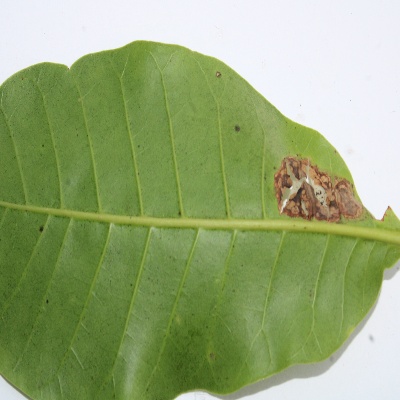
Crop: Cashew
Condition: leaf miner